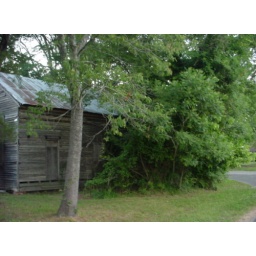
this is on one of the bike routes in roads behind my house